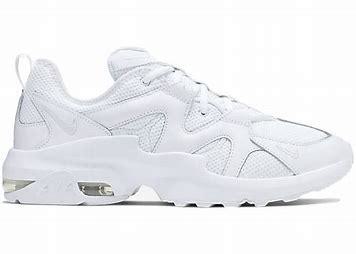
Brand: Nike
Model: Air Max Graviton